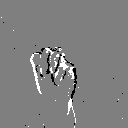
ASL letter: m